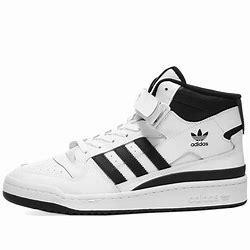
Brand: Adidas
Model: Forum Mid